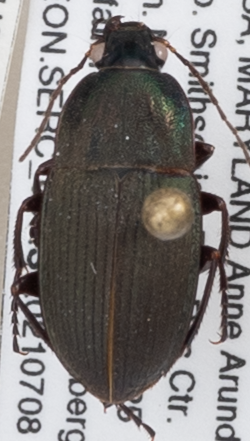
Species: Chlaenius tomentosus
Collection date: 2021-07-08
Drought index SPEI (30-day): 1.084
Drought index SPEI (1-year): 2.09
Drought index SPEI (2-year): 1.498